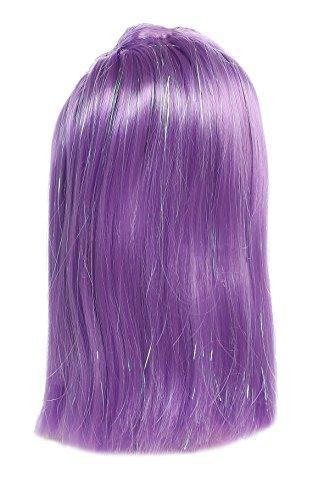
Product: Aurora World Sea Sparkles Amethyst Mermaid Plush
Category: Toys & Games | Stuffed Animals & Plush Toys | Plush Figures
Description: Made with wonderful sparkle and shimmer fabrics.
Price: $11.26
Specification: ProductDimensions:18x4x3inches|ItemWeight:2.4ounces|ShippingWeight:4ounces(Viewshippingratesandpolicies)|DomesticShipping:ItemcanbeshippedwithinU.S.|InternationalShipping:ThisitemcanbeshippedtoselectcountriesoutsideoftheU.S.LearnMore|ASIN:B00TXRUT5C|Itemmodelnumber:33081|Manufacturerrecommendedage:36months-15years